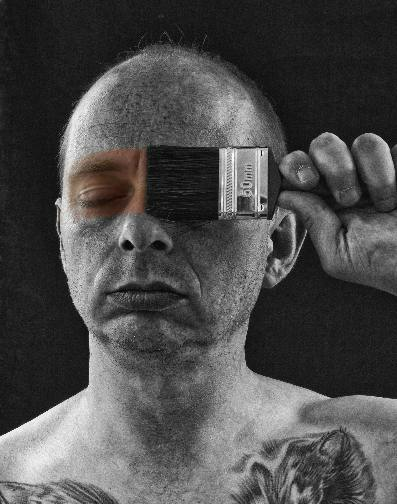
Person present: Yes